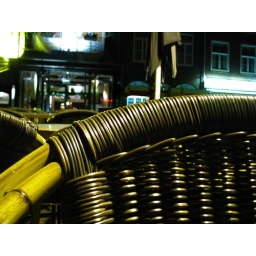
chair in the market at night